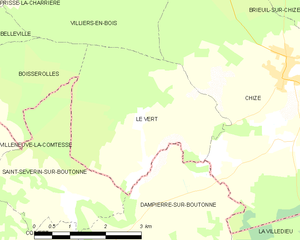
Carte des communes françaises Le Vert